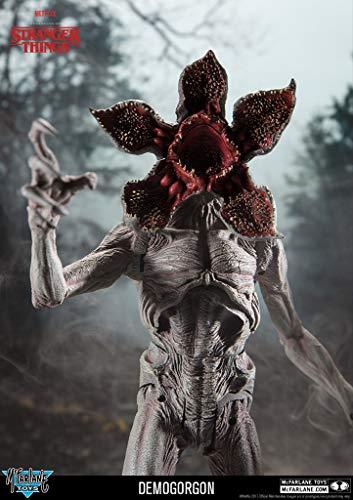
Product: McFarlane Toys Stranger Things Demogorgon Deluxe Action Figure
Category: Toys & Games | Toy Figures & Playsets | Action Figures
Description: Stranger Things Demogorgon 10-Inch Action Figure.
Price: $9.99
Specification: ProductDimensions:4x1.5x9.2inches|ItemWeight:1.17pounds|ShippingWeight:1.2pounds(Viewshippingratesandpolicies)|ASIN:B079KBN6VF|Itemmodelnumber:13054|Manufacturerrecommendedage:12yearsandup